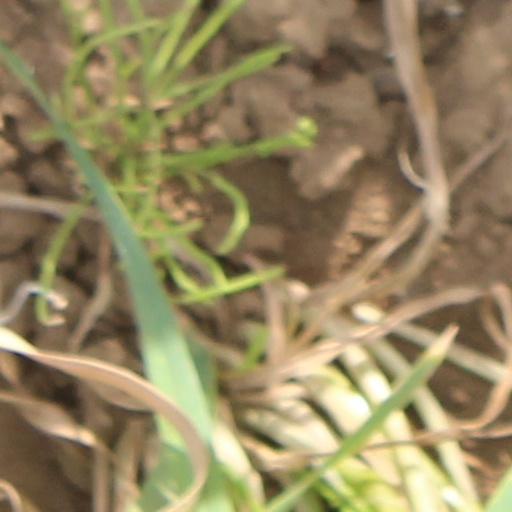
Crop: wheat